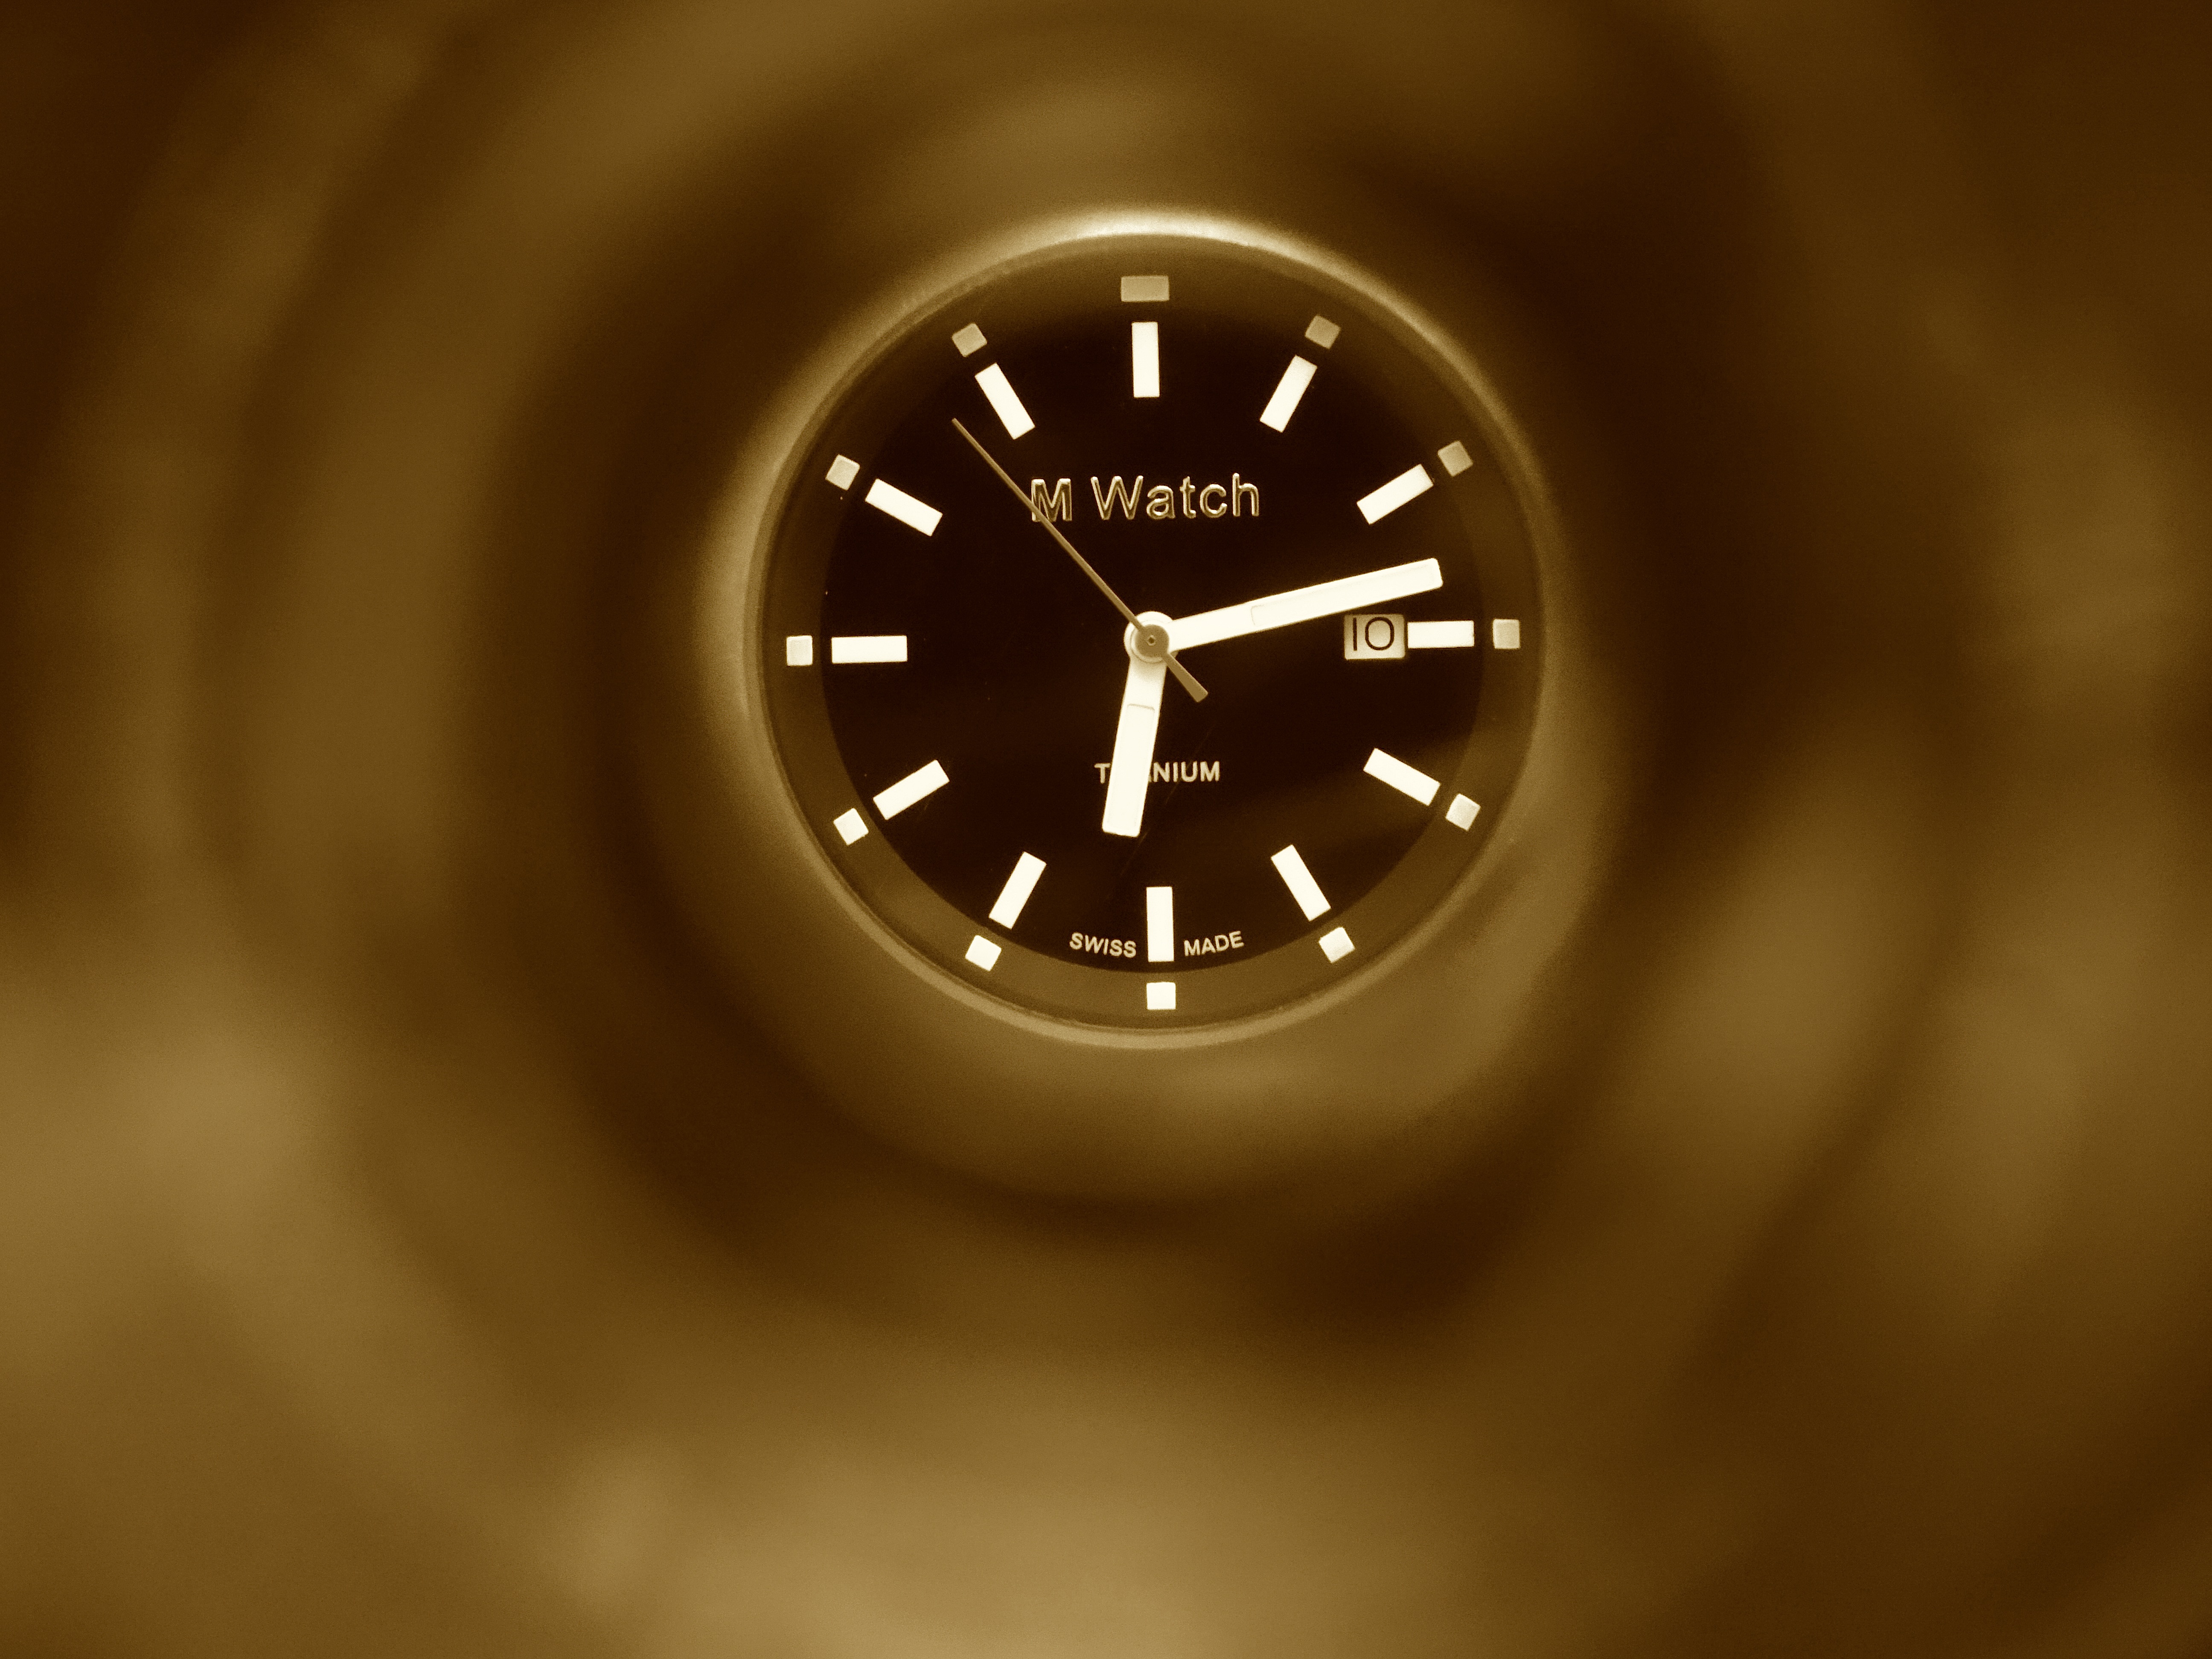
watch, hand, light, photography, wheel, clock, time, green, metal, darkness, black, dial, circle, close up, focus, eye, precision, shape, hours, macro photography, minutes, seconds, accuracy, time scale